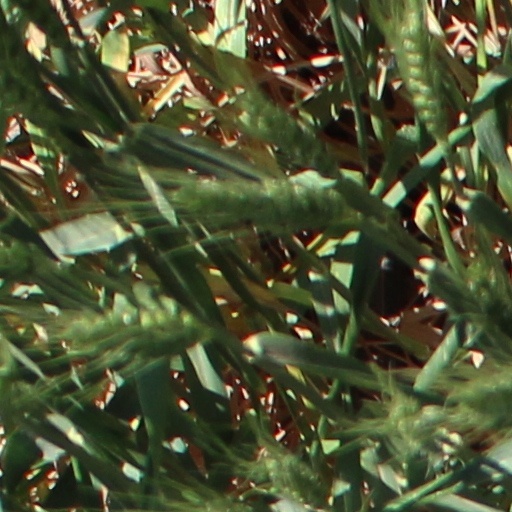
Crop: wheat